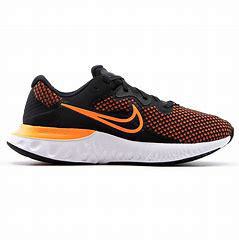
Brand: Nike
Model: Renew Run